Concrete step barrier

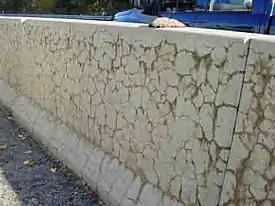
Typical crack pattern associated with the alkali-silica reaction affecting a Jersey barrier on a US highway

Various types of aggregate may undergo chemical reactions in concrete, leading to damaging expansive phenomena. The most common are those containing reactive silica, that can react with the alkalis in concrete. Amorphous silica is one of the most reactive mineral components in some aggregates containing e.g., opal, chalcedony, flint. Following the alkali-silica reaction (ASR), an expansive gel can form, that creates extensive cracks and damage on structural members.